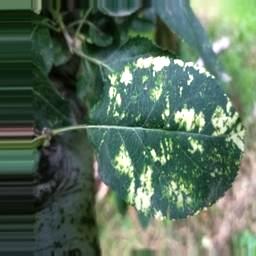
Label: Apple_Mosaic